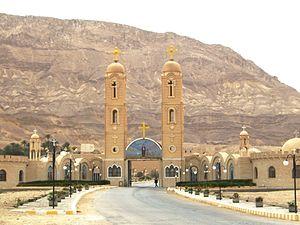
Le monastère Saint-Antoine ou Deir Mar Antonios est un important monastère copte orthodoxe situé à environ 155 km au sud-est du Caire en Égypte, dans la région montagneuse proche du golfe de Suez au pied du mont Qulzum.